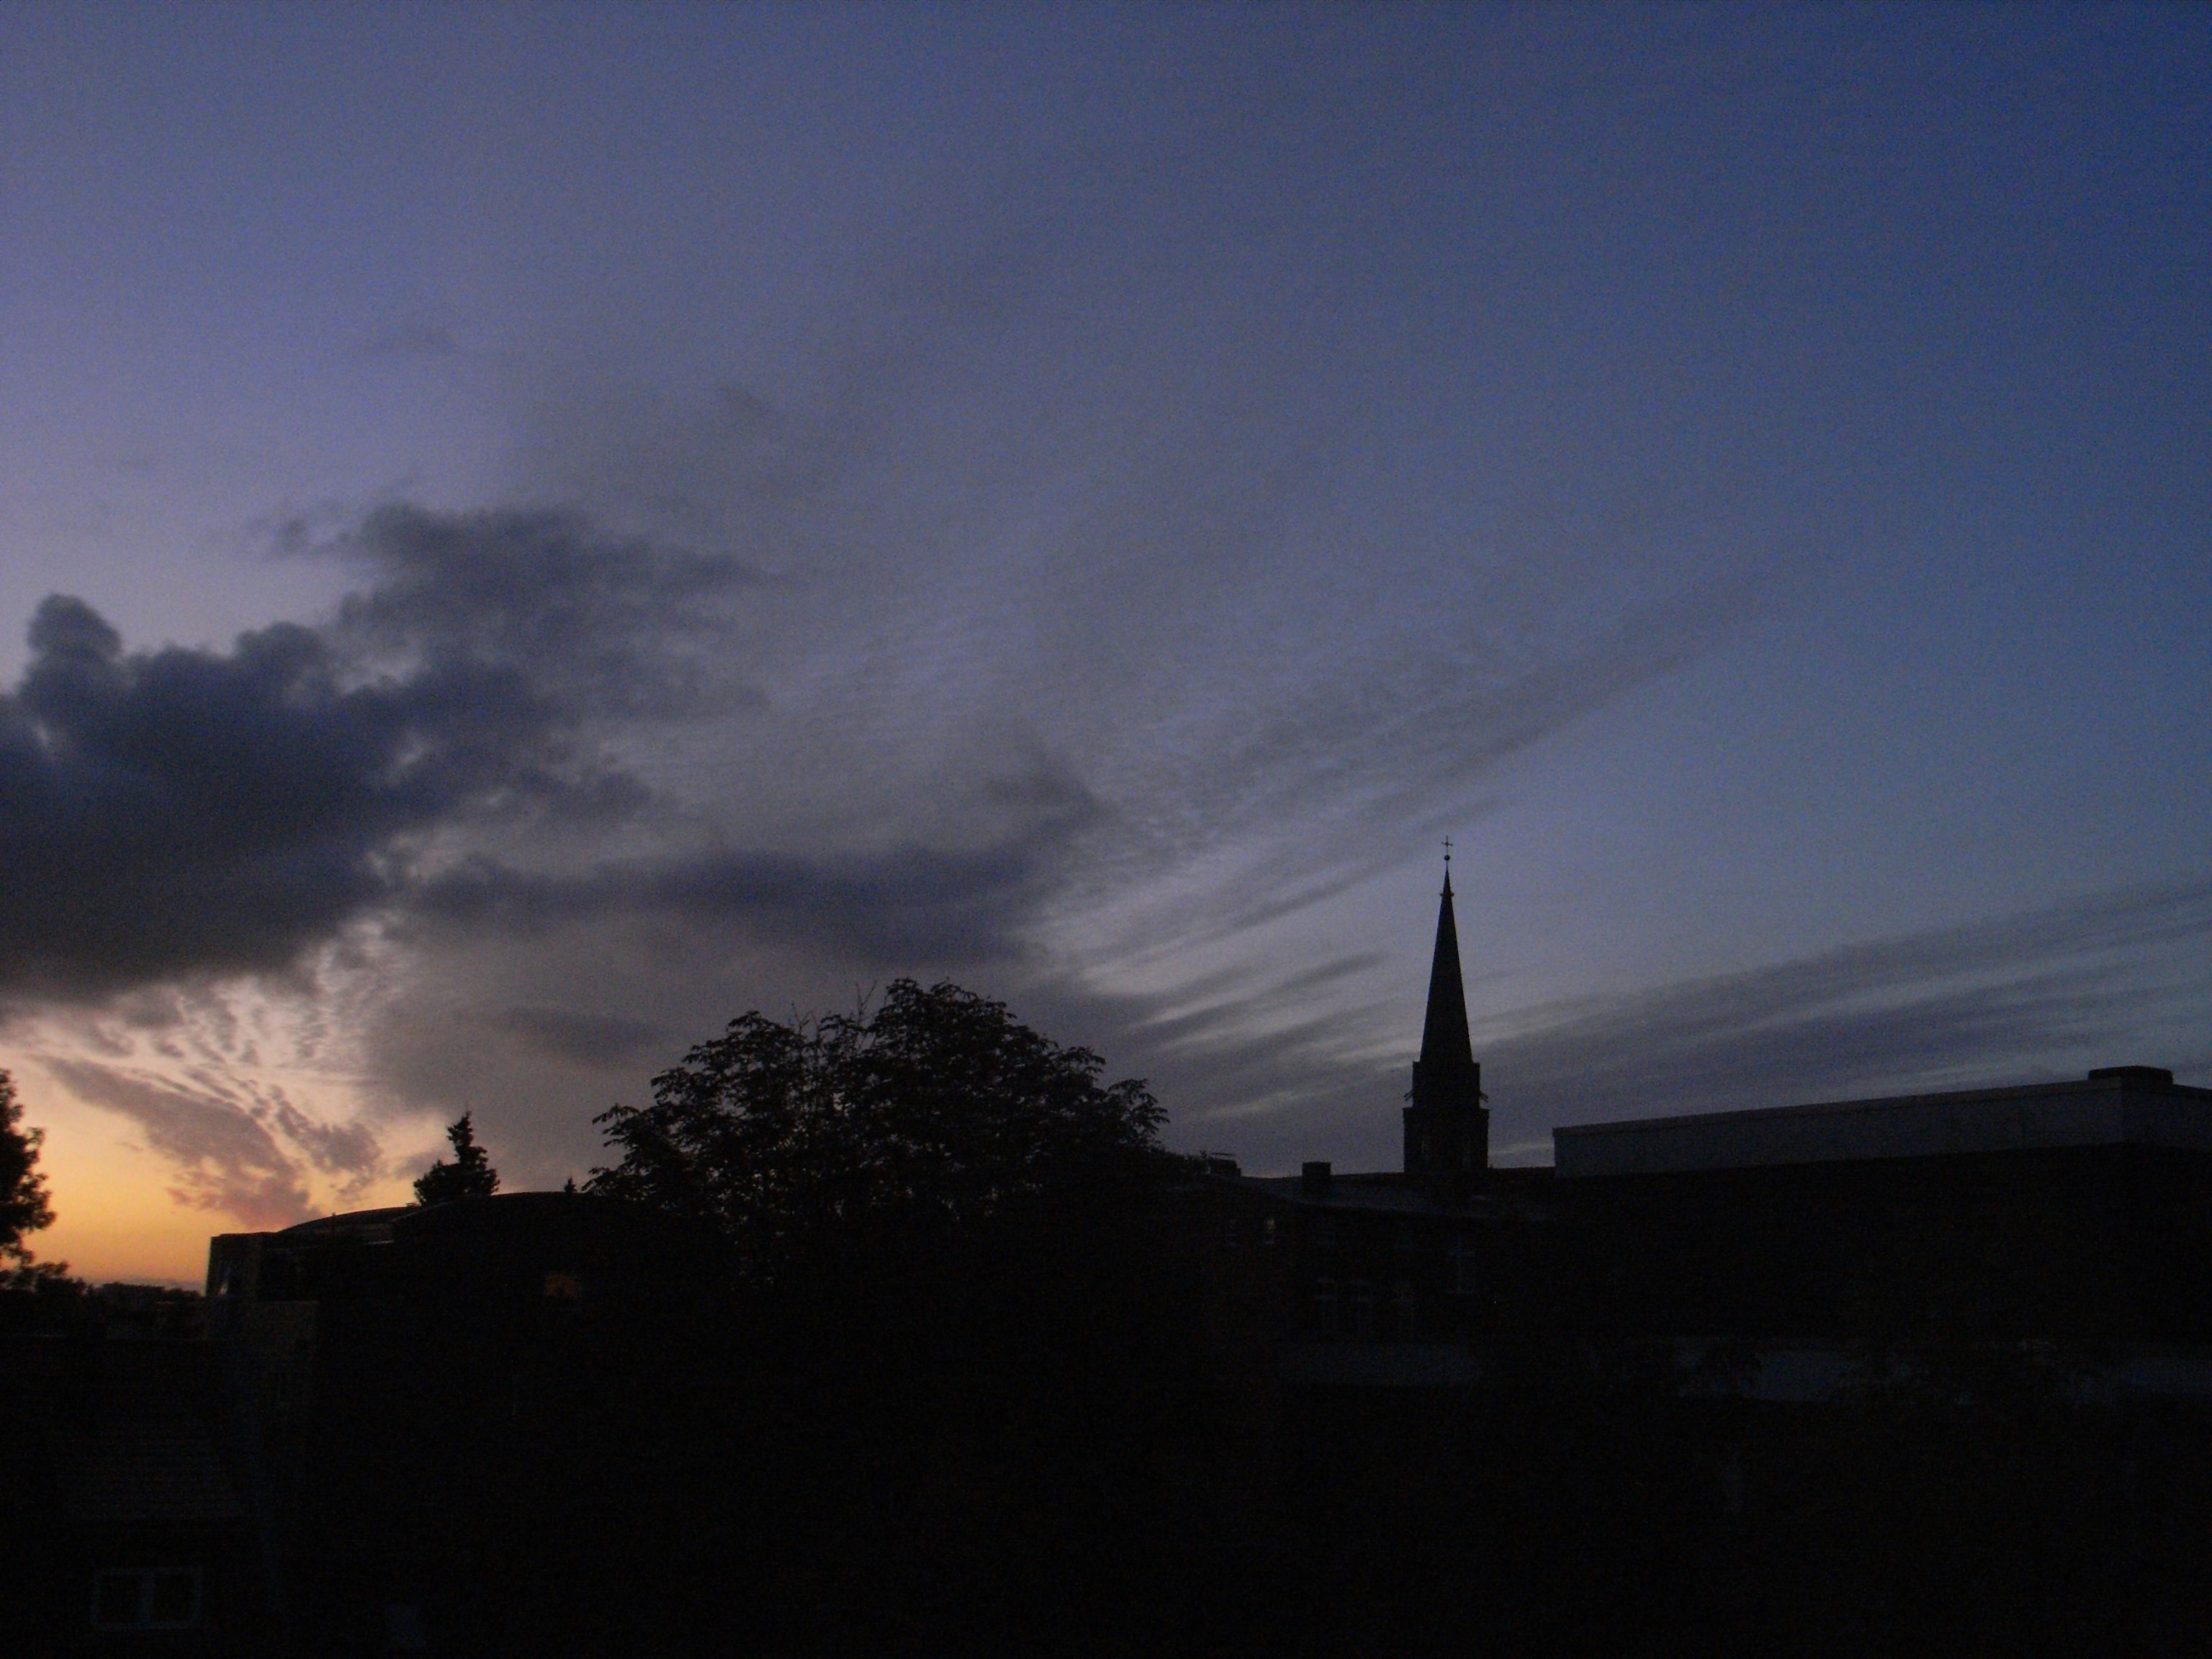
horizon, cloud, sky, sunrise, sunset, sunlight, morning, dawn, city, atmosphere, dusk, evening, weather, darkness, clouds, afterglow, evening sky, l neburg, ray of hope, meteorological phenomenon, atmospheric phenomenon, nicolai church